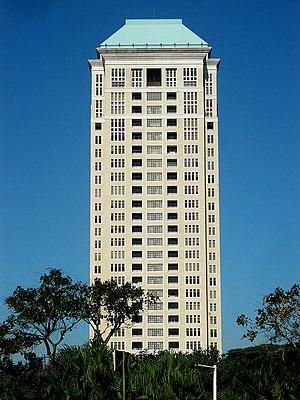
Depuis la construction du Hyatt Regency Surabaya en 1993, une soixantaine de gratte-ciel ont été construits à Surabaya en Indonésie.
La Puri Matahari Apartment Tower 1 est un gratte-ciel de 107 mètres de hauteur construit en 2008 à Surabaya en Indonésie.